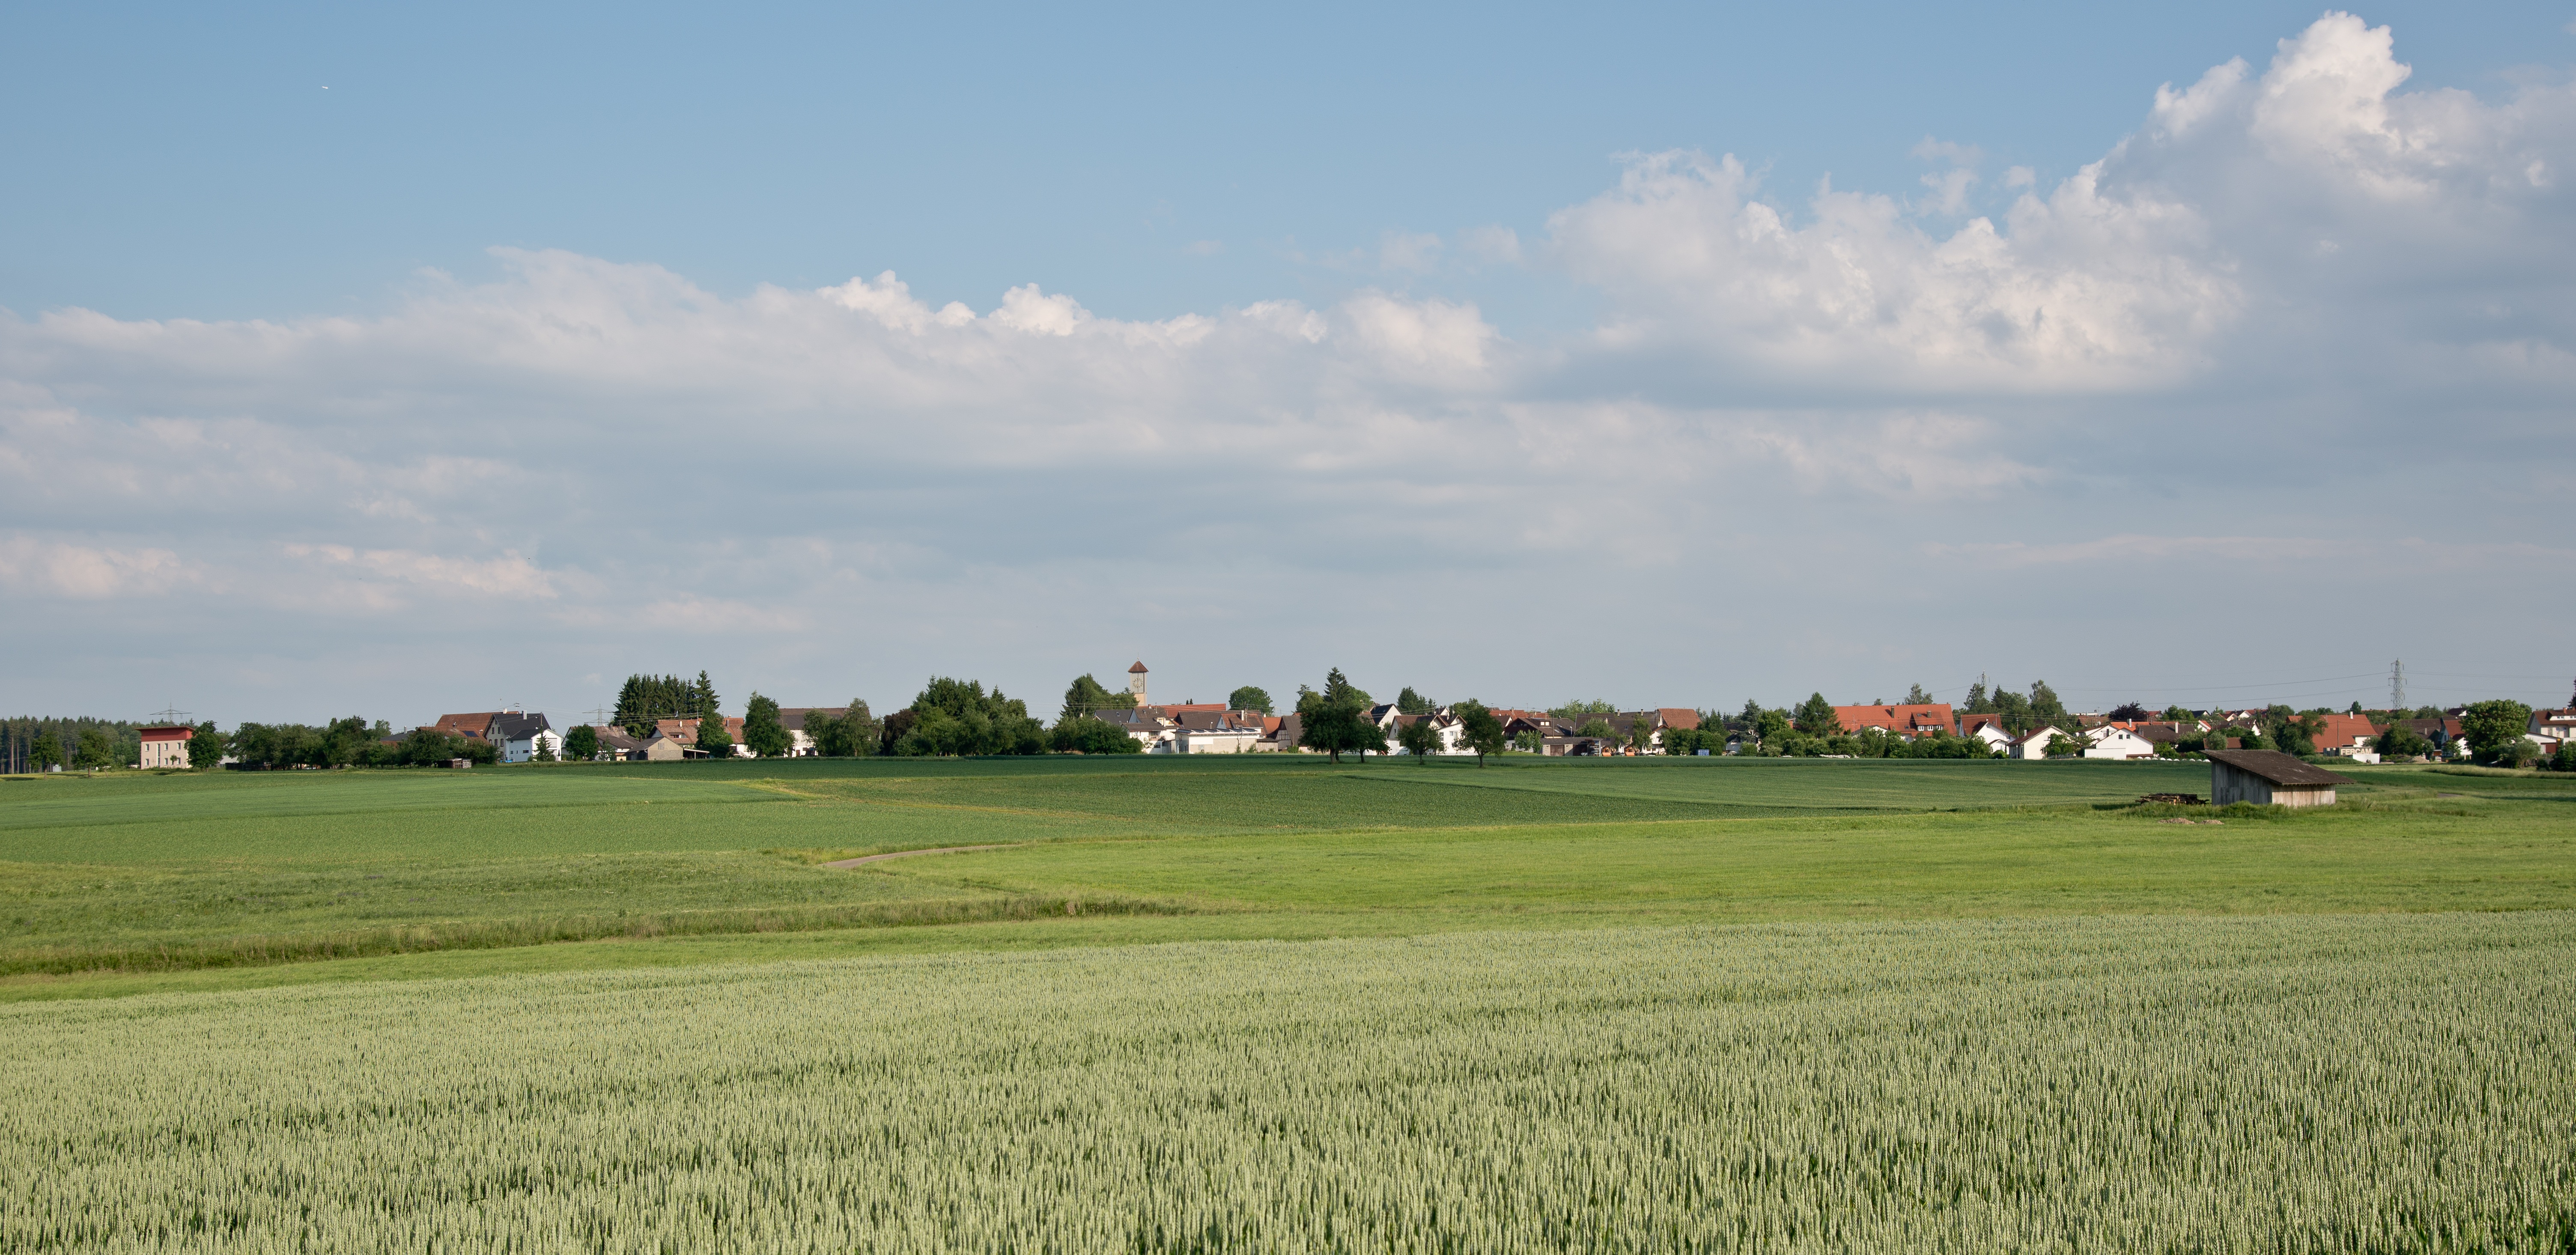
landscape, grass, horizon, cloud, sky, field, lawn, meadow, prairie, hill, panorama, village, idyllic, rural, green, crop, blue, church, agriculture, plain, clouds, grassland, homes, steeple, arable, rural area, paddy field, grass family, atmosphere of earth